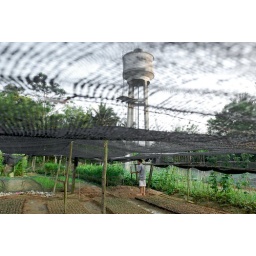
Betel nut saplings and water tower in distance